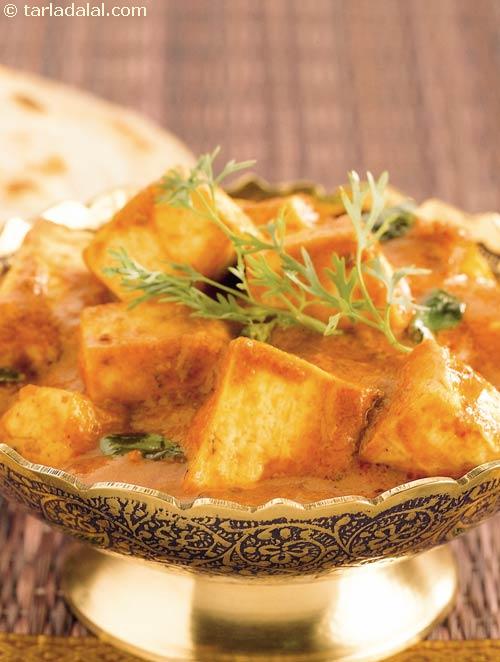
Dish: kadai_paneer